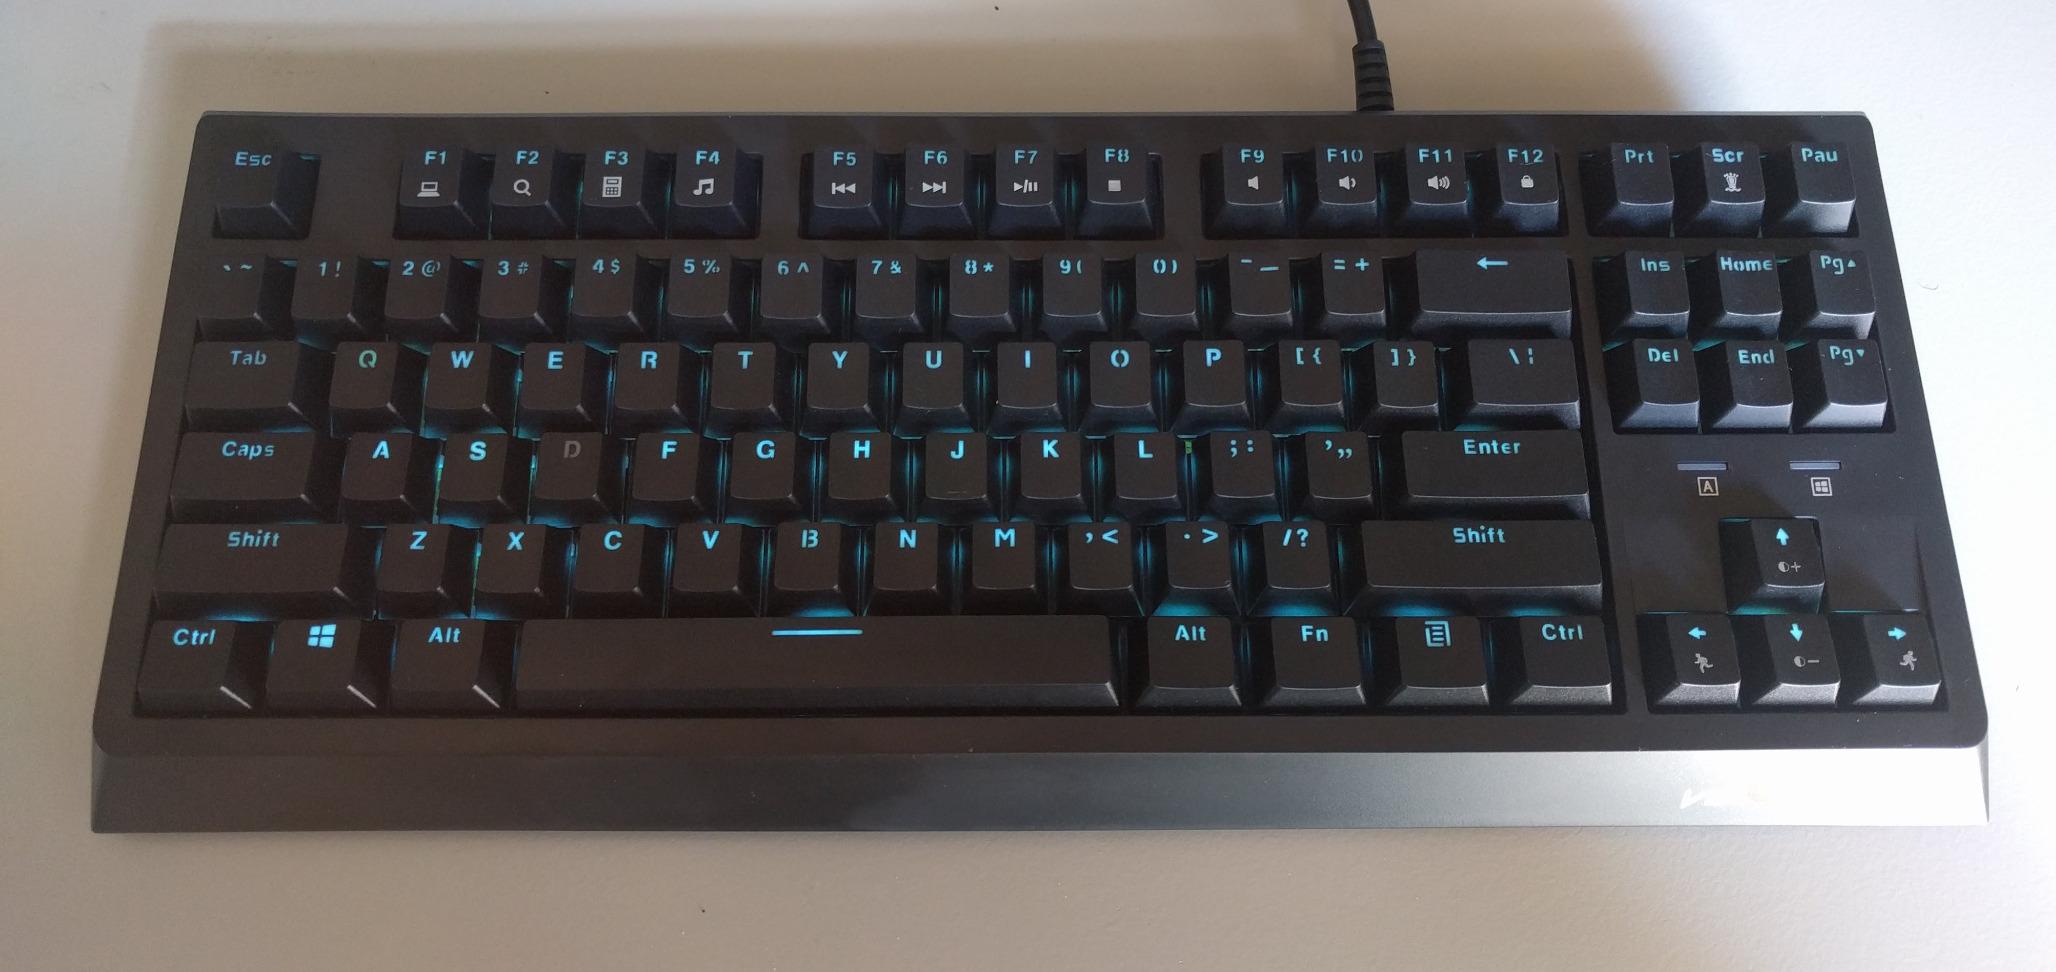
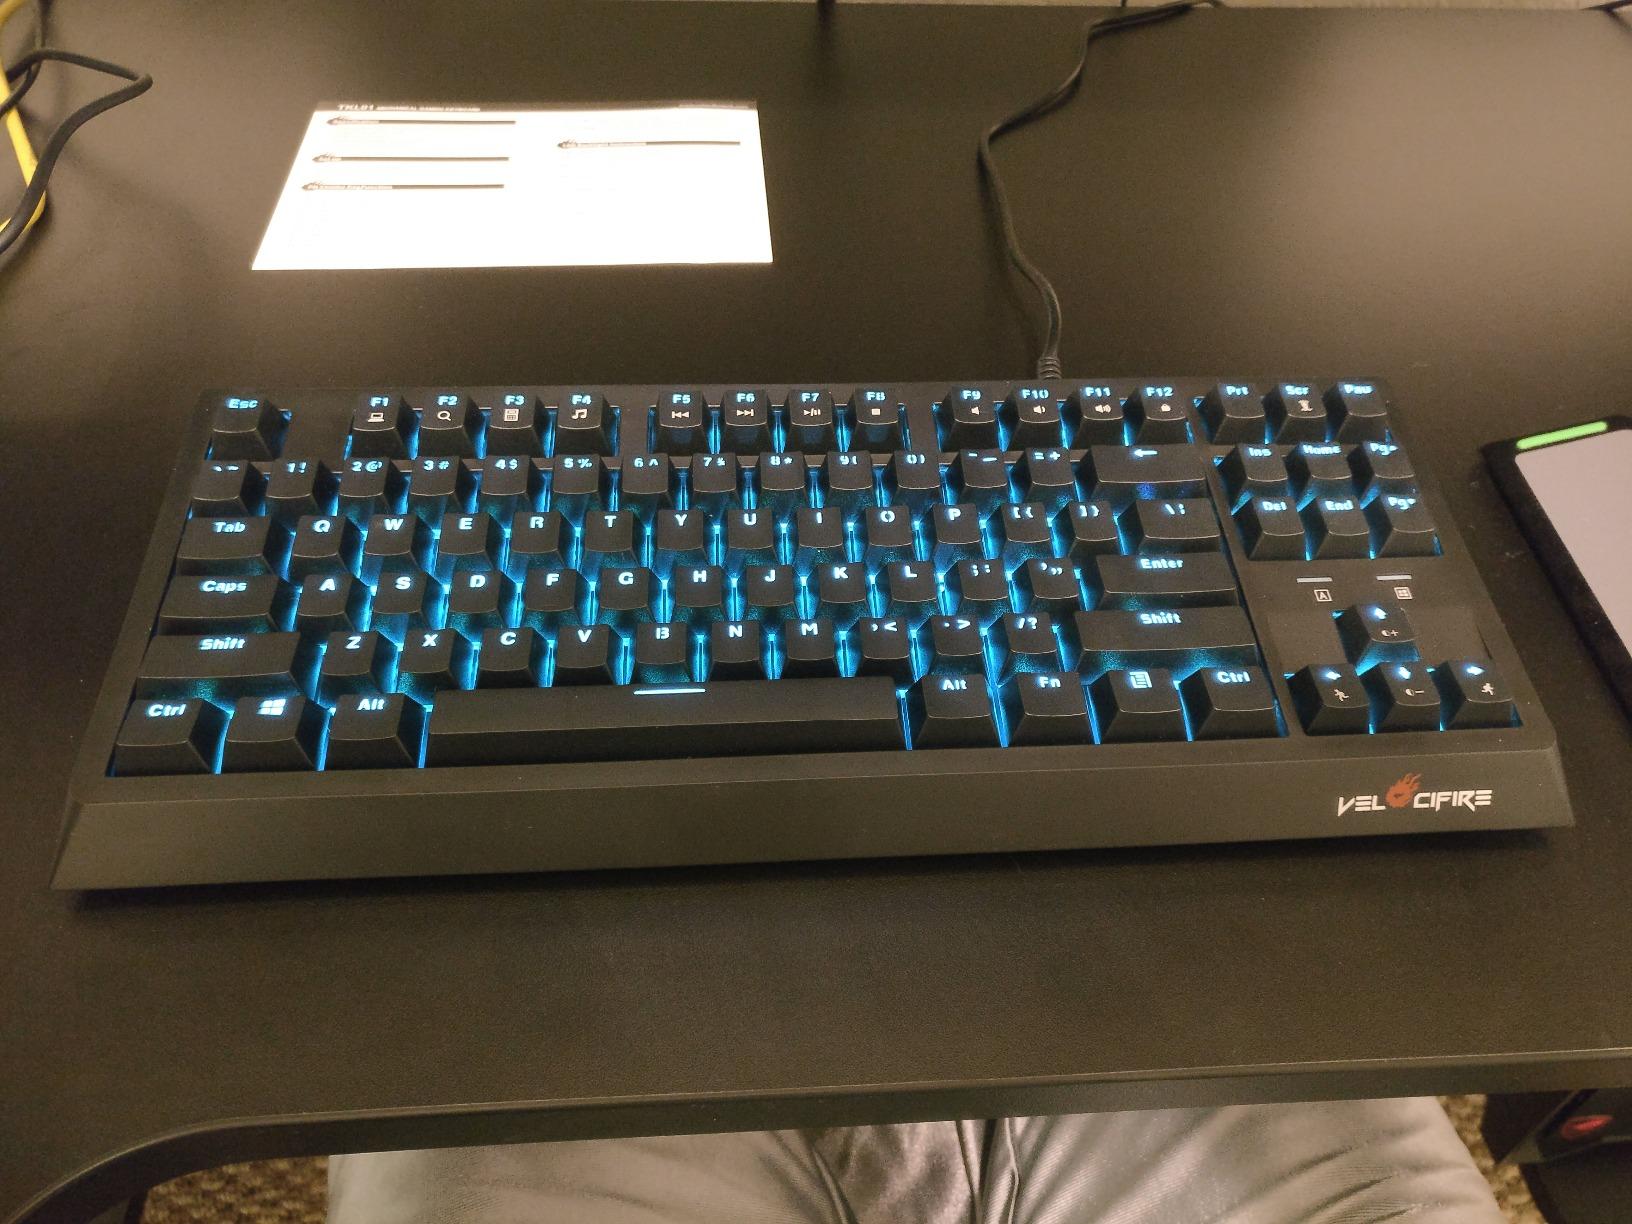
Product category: keyboard
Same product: yes